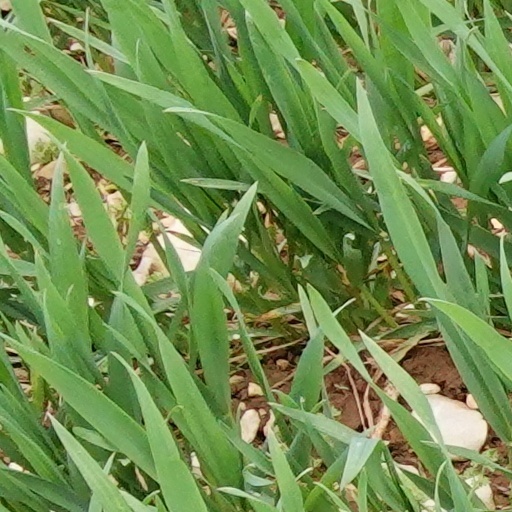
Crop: wheat